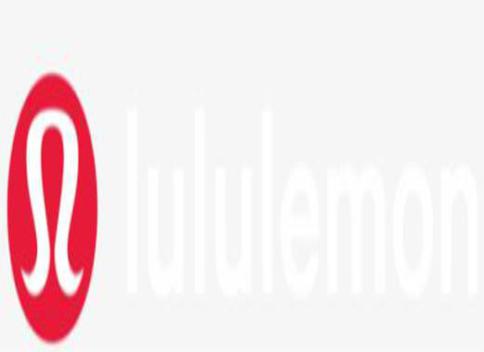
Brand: lululemon athletica-2
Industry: Sports